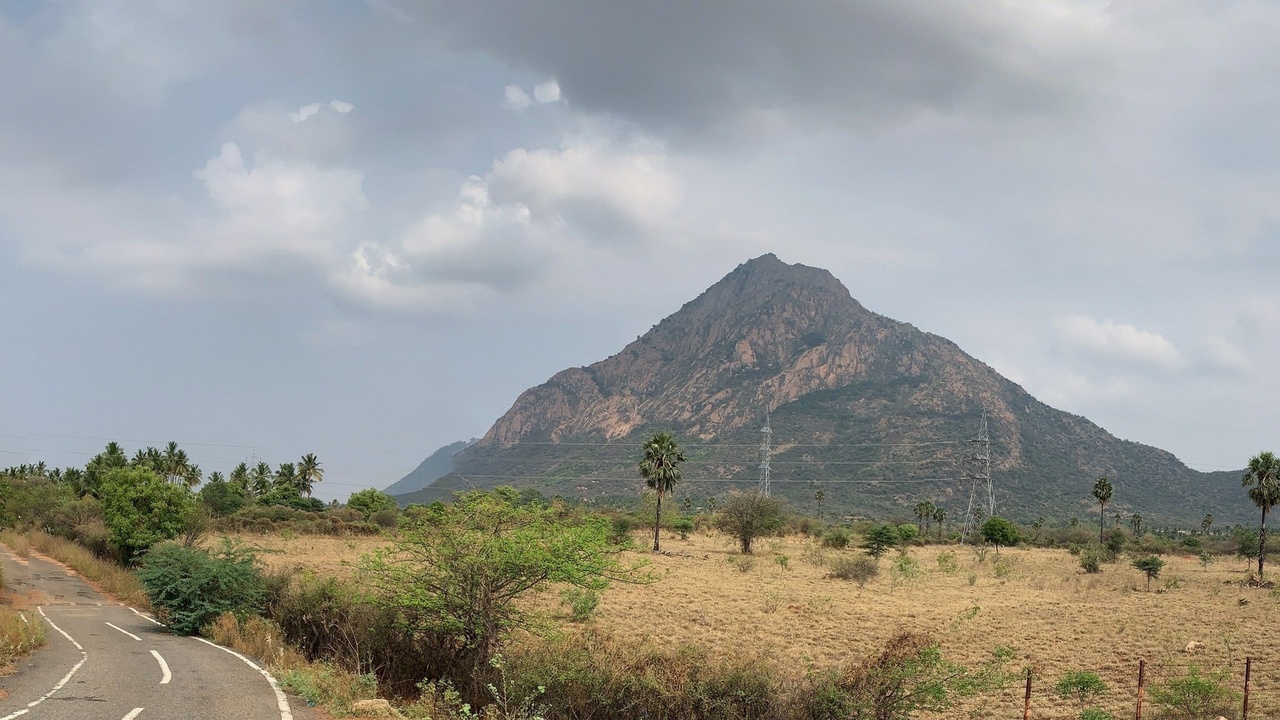
Rangamalai trek in Aravakurichi Town in Karur Tamilnadu 3